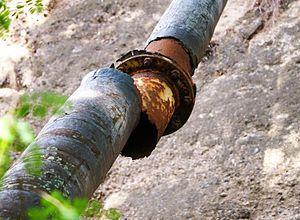
Canal en ruine.
Le sentier du canal Saint-Étienne est un petit sentier pédestre du Sud de l'île de La Réunion, qui permet de rejoindre Le Ouaki à pied, sans passer par la route reliant Pierrefonds à Cilaos.